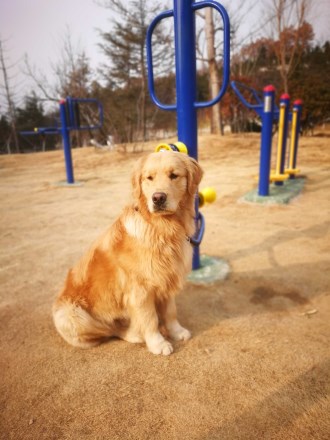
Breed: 5355-n000126-golden_retriever